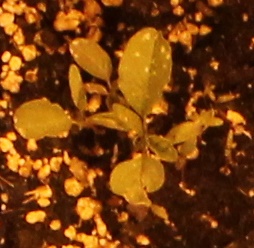
Label: Palmer Amaranth